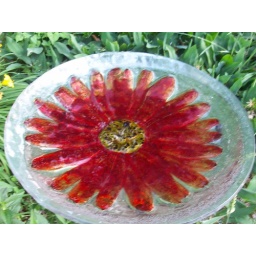
Bird bath in front flower bed